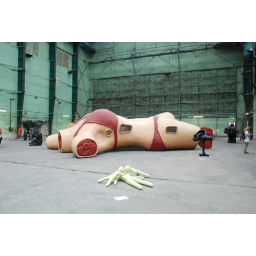
Expositie van Atelier van Lieshout in een Rotterdamse onderzeebootloods door Museum Boijmans Van Beuningen.